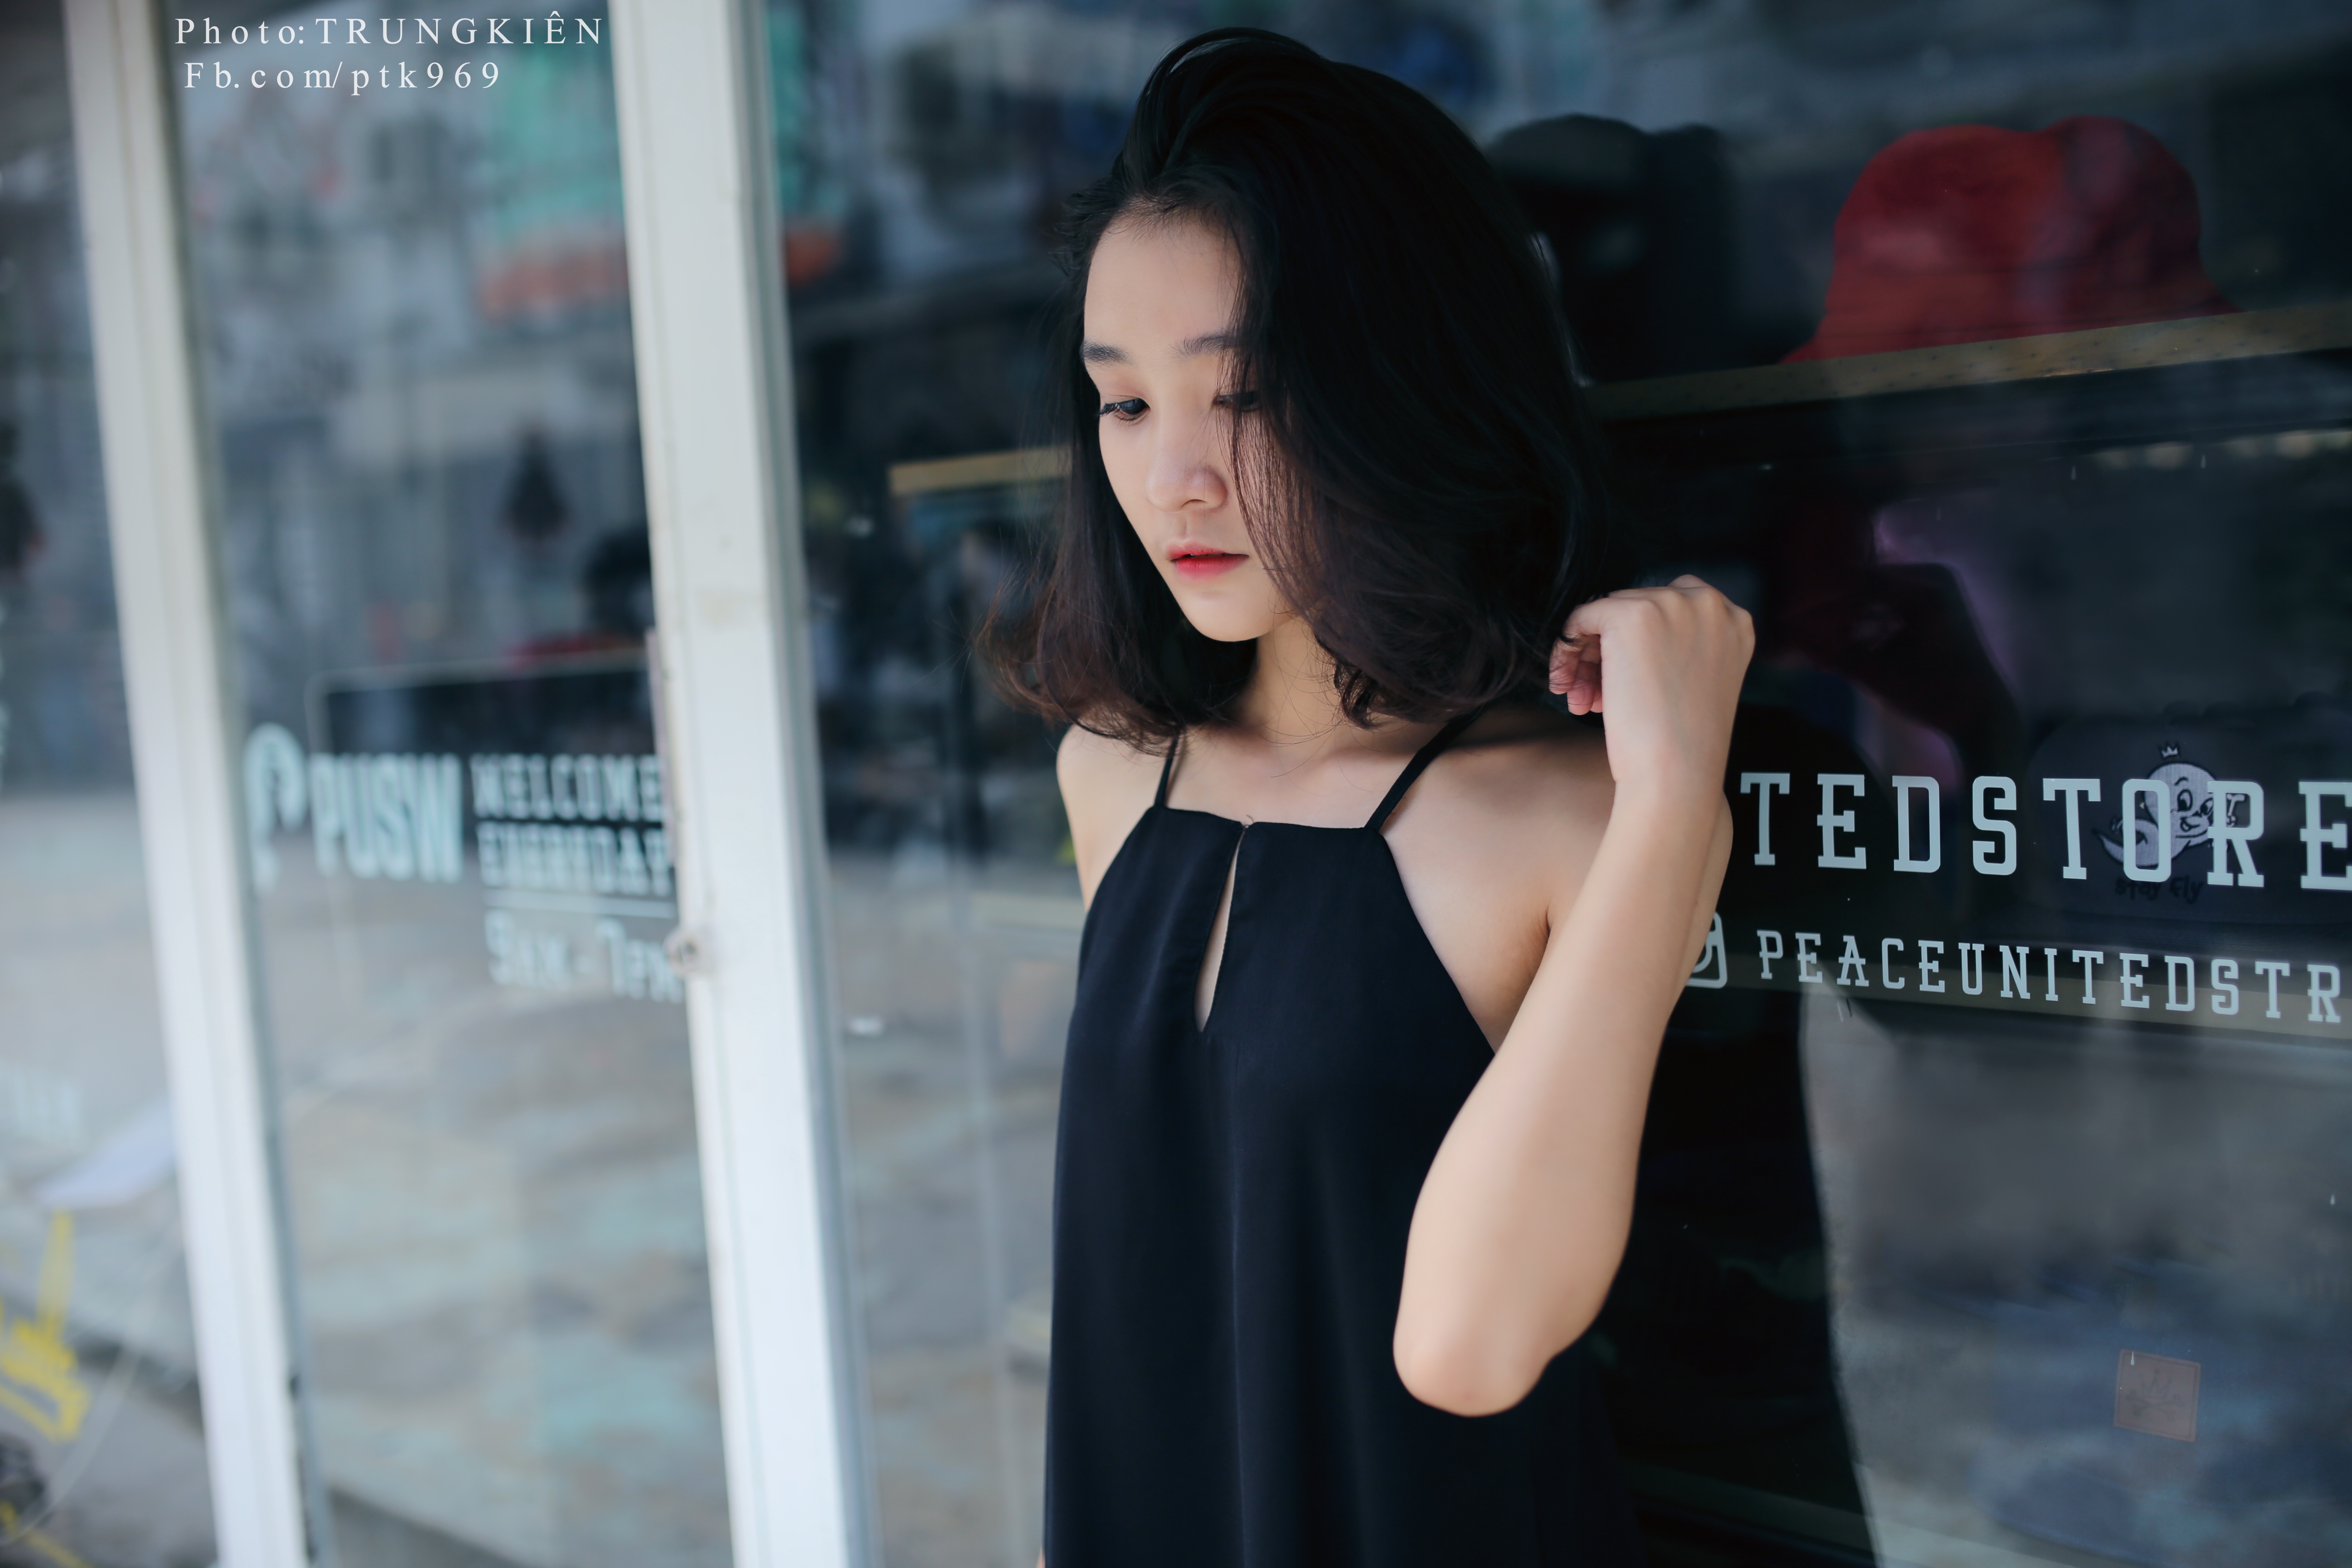
outdoor, person, girl, woman, photography, female, model, fashion, clothing, lady, lifestyle, dress, women, snapshot, beauty, photo shoot